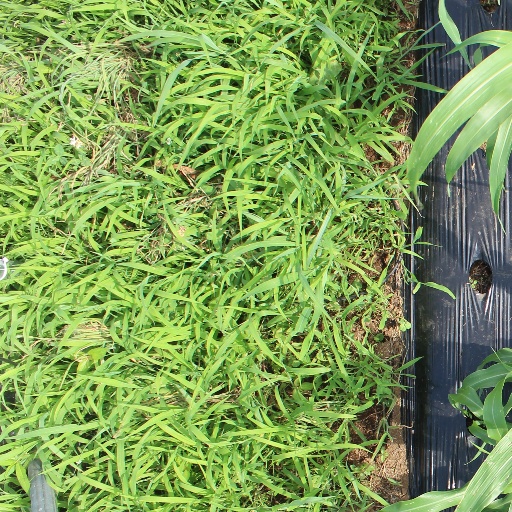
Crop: sorghum